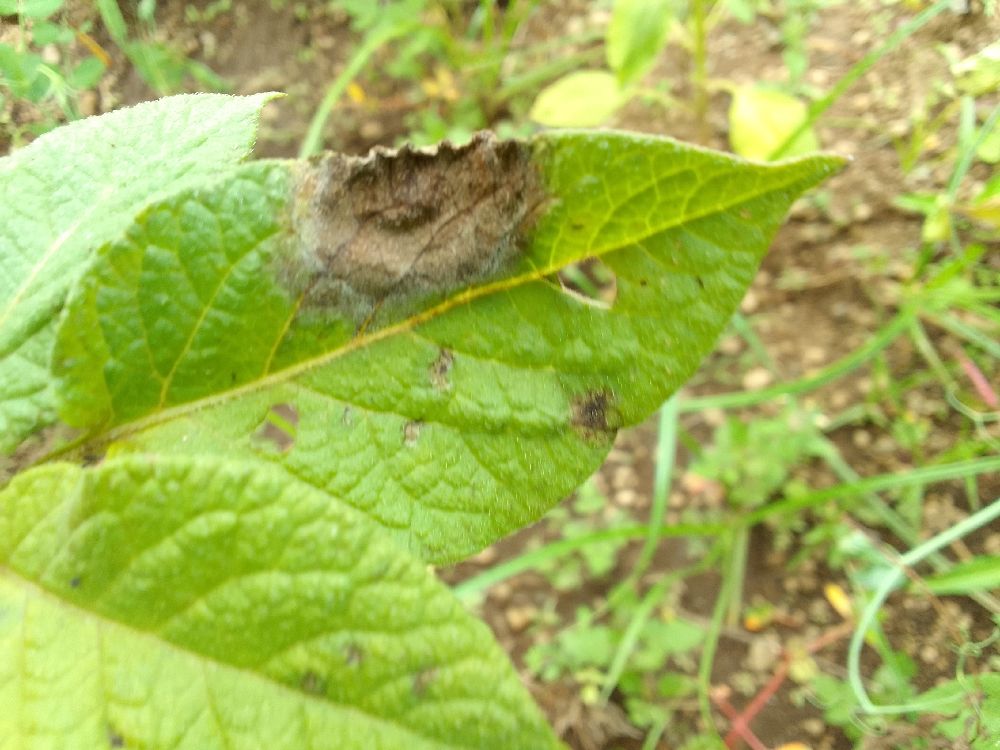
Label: Late blight